Bharwari

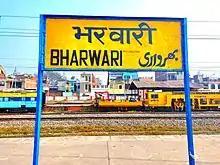

The Bharwari city is divided into 25 wards and the elections are held every five years. The Bharwari Nagar Palika has a population of 17,260 of which 8,874 are males while 8,386 are females as per report released by Census India 2011. This population consists of 72.10% Hindus, 27.22% Muslims, 0.19% Christians, 0.20% Sikhs, 0.01% Buddhists, 0.04% Jains, and 0.24% Not Stated.